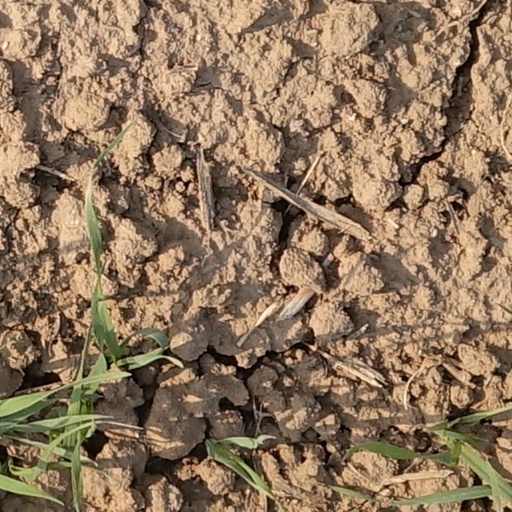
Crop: wheat